Qaboun offensive (2017)

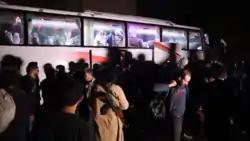
Rebels from Barzeh and Tishrin arrive in Qalaat al-Madiq.

On 28 April, intense inter-factional fighting erupted in the Eastern Ghouta, with Jaysh al-Islam fighters assaulting HTS and Faylaq Al-Rahman forces. Jaysh al-Islam claimed that this happened due to these rebel groups preventing their convoys from reinforcing the Qaboun suburb. Concurrently, the Army once again advanced in Qaboun.